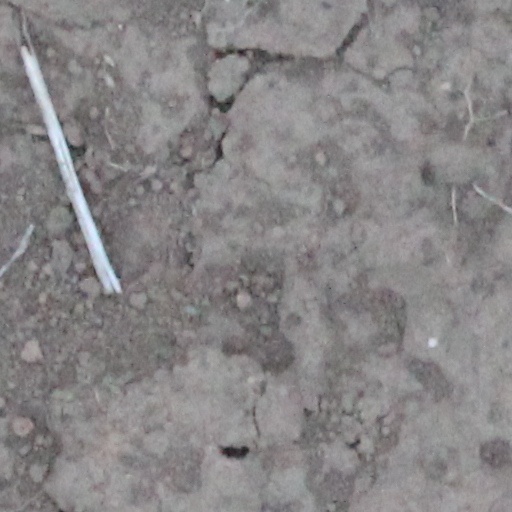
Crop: wheat